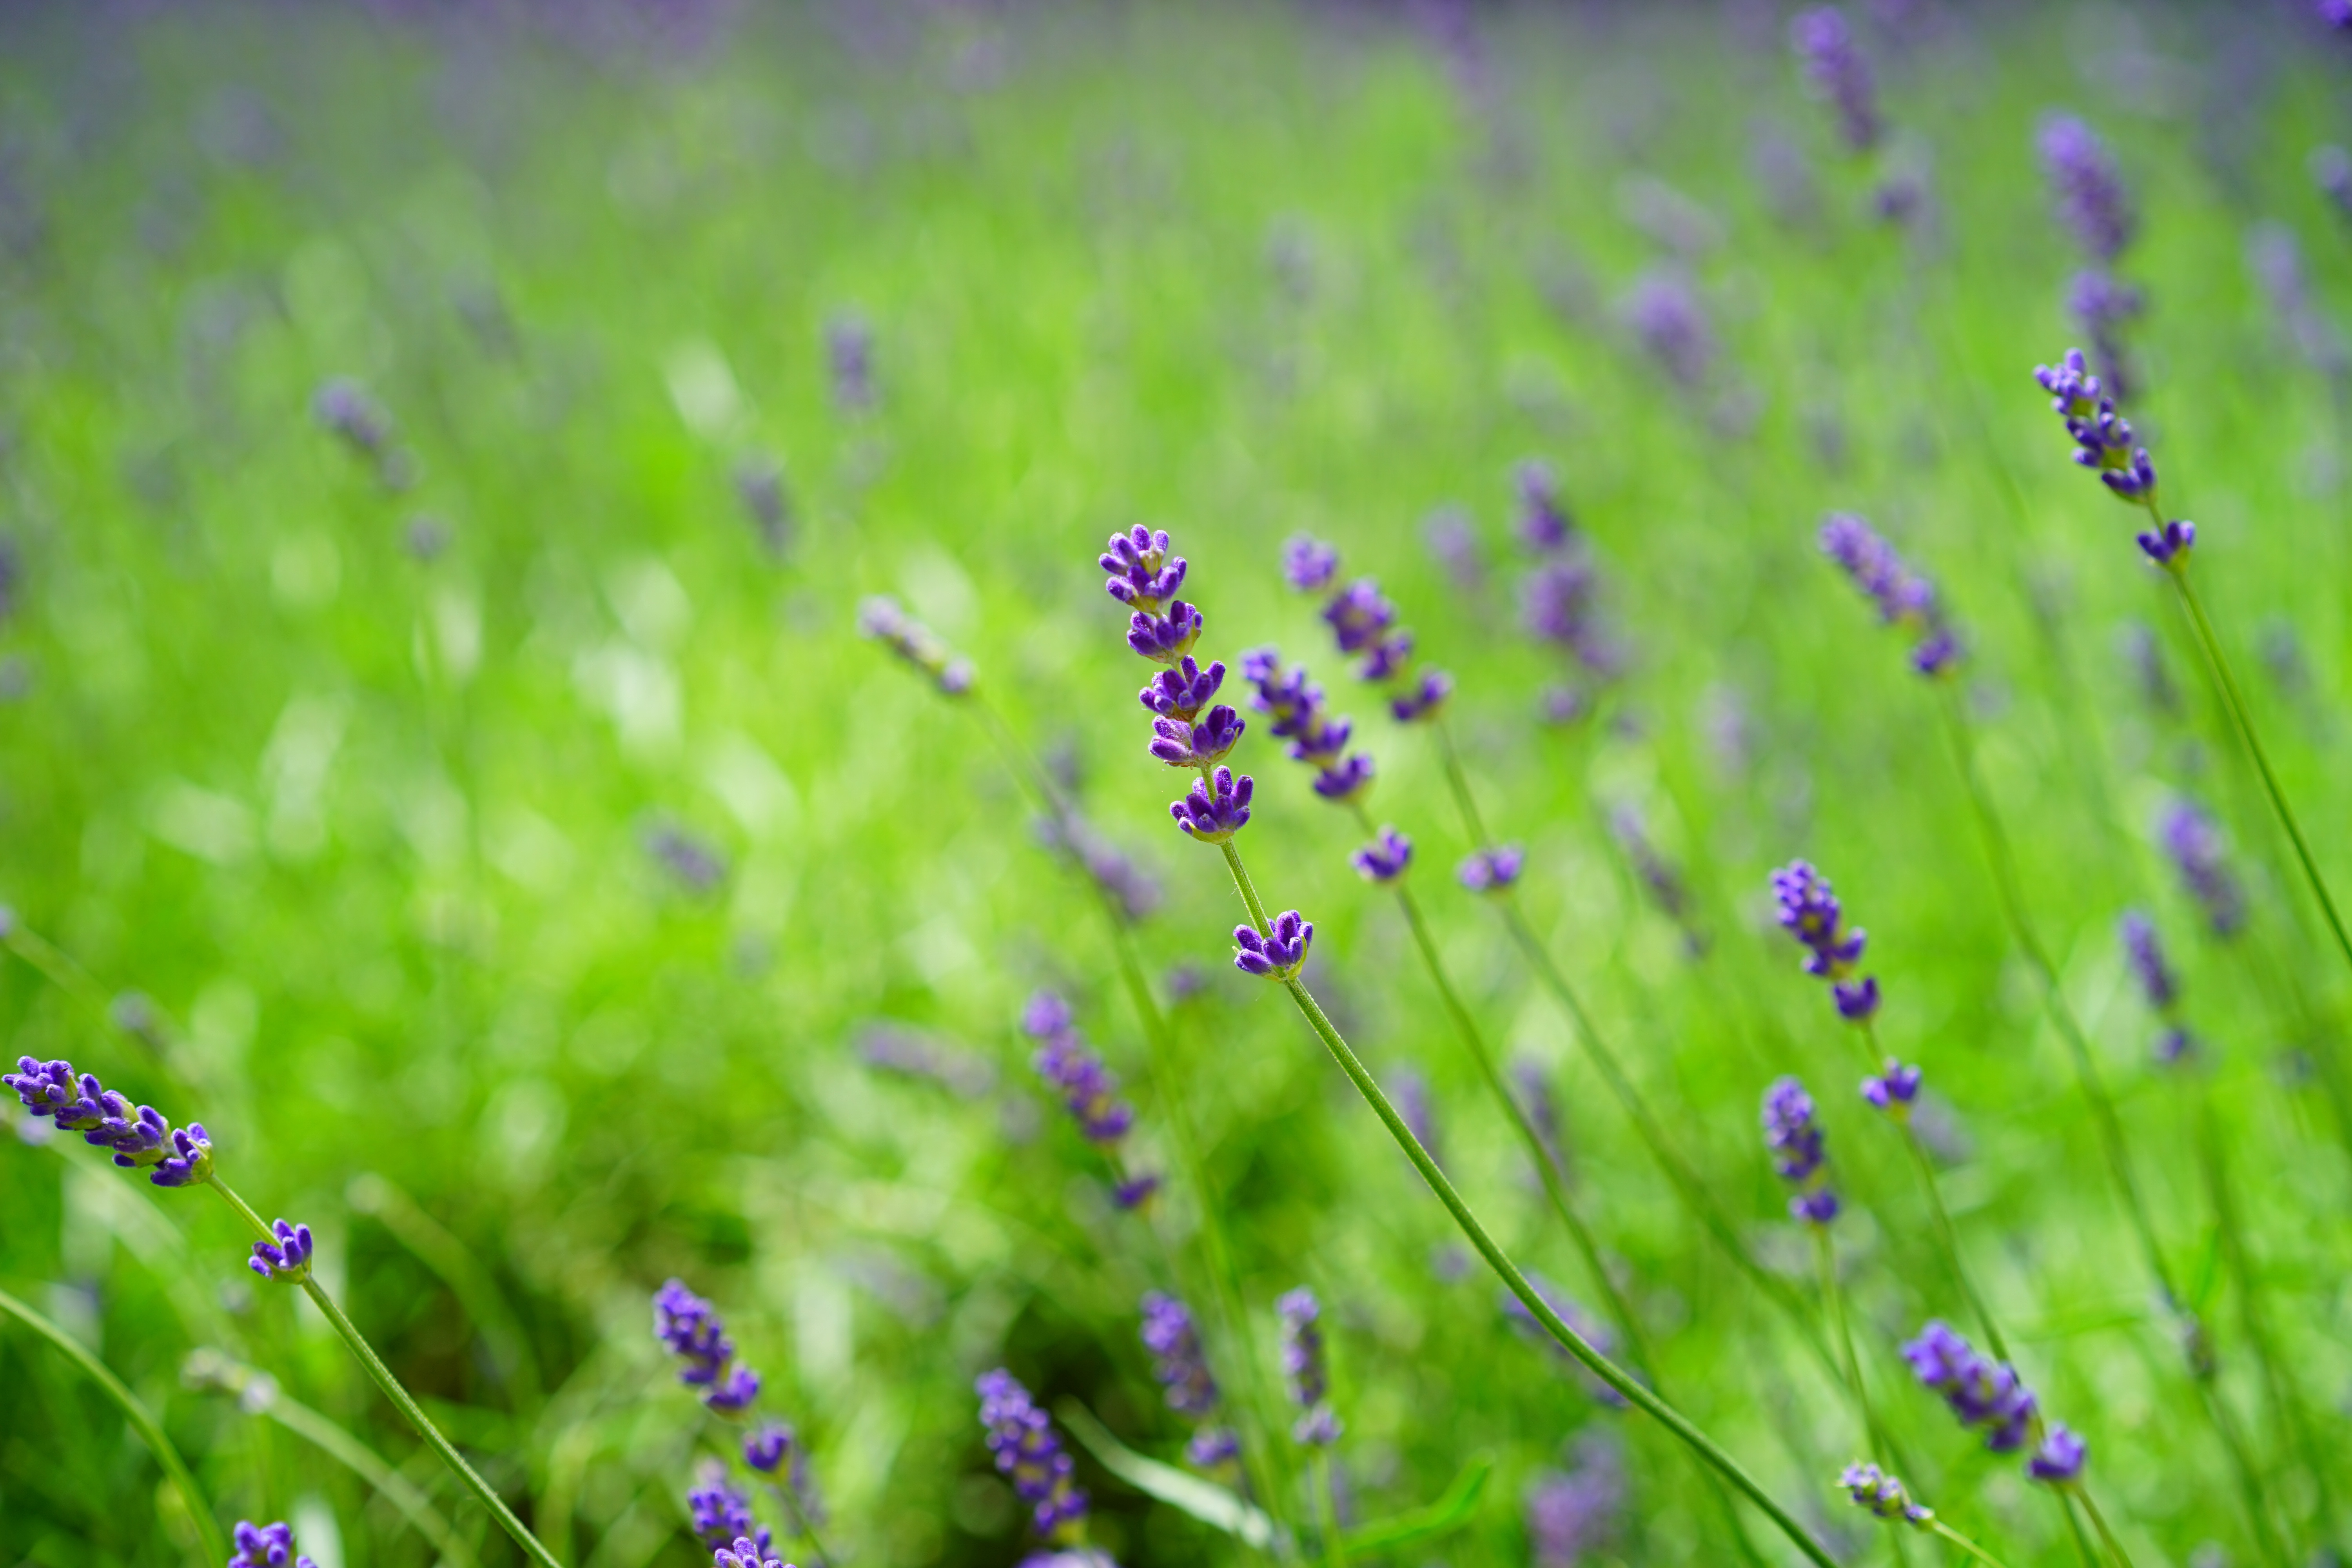
nature, grass, plant, meadow, flower, purple, summer, aroma, green, herb, crop, botany, garden, flora, lavender, flowers, wild plant, cool image, french, bed, petals, decorative, violet, lavender field, provence, cool photo, fragrant, herbs, flower meadow, fragrance, aromatic, medicinal plant, lamiales, inflorescence, summer flowers, garden flowers, cottage garden, flowering plant, lamiaceae, lavender flowers, wildblue, true lavender, narrow leaf lavender, lavandula angustifolia, lavandula officinalis, lavandula vera, scented plant, homeopathy, lavender meadow, lavendula, common sage, grass family, plant stem, english lavender, french lavender, lavandula dentata